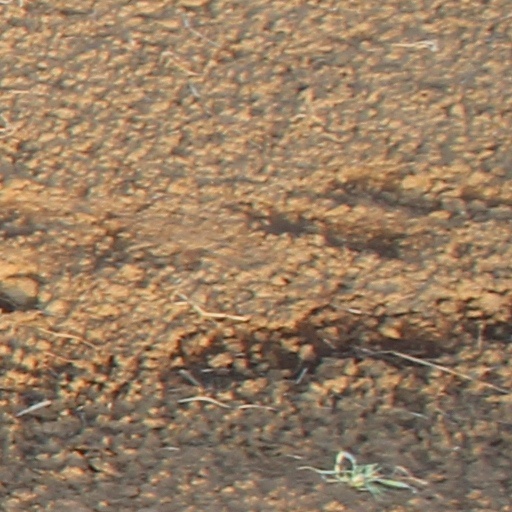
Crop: wheat